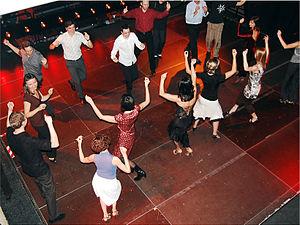
La chacarera est un type de musique et une danse traditionnelle en couple originaire du nord d'Argentine.